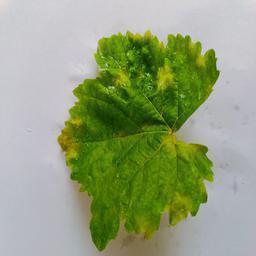
Label: Downy Mildew